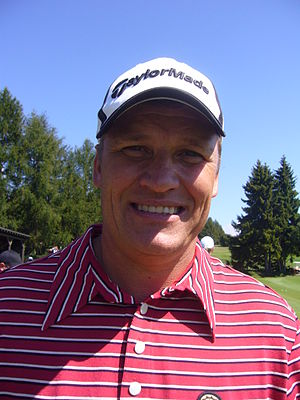
Jarmo Sandelin
Jarmo Sandelin
Jarmo Sandelin er en svensk golfspiller, der står noteret for otte sejre gennem sin professionelle karriere.